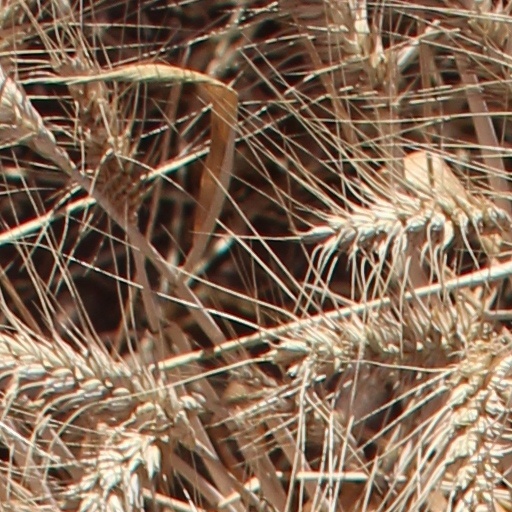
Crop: wheat